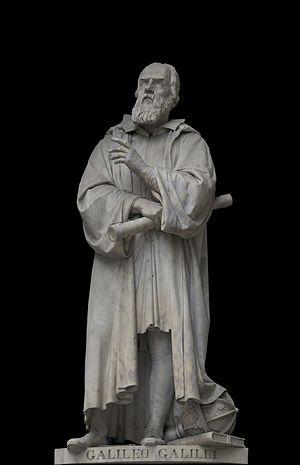
La statue de Galileo Galilei, par Aristodemo Costoli (1803-1871) à l'extérieur de la Galerie des Offices à Florence, Italie.
La fontaine de Galilée ou boule de Galilée est une structure installée dans le parc du Près-La-Rose à Montbéliard. Elle est constituée d'une sphère de granit de près d'un mètre de diamètre posé dans un socle. Malgré sa masse supérieure à une tonne, un dispositif hydraulique simple permet même à un enfant de la mettre en rotation.